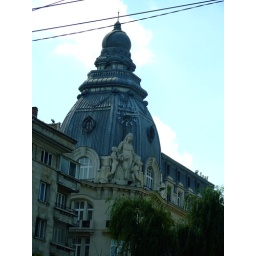
I lament the apparent loss of creativity in roof building these days.